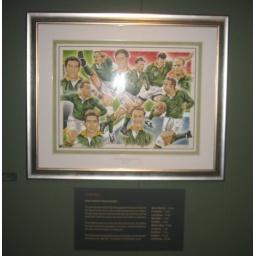
Apparently there were a few jewish boys on the rugby team that won the world cup back in the 90's.